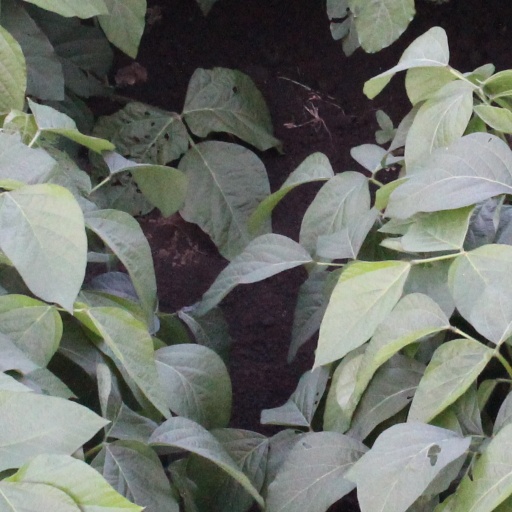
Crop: soybean